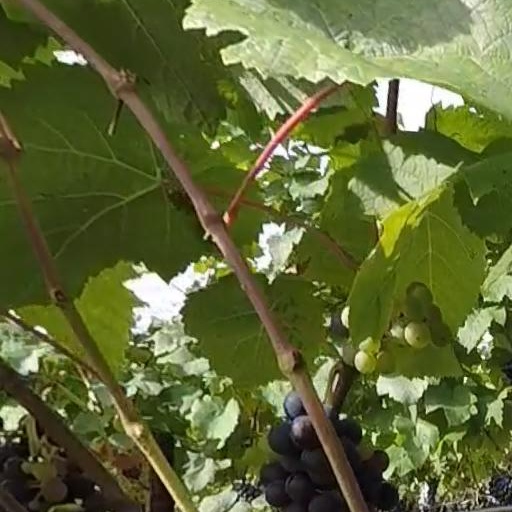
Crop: grape